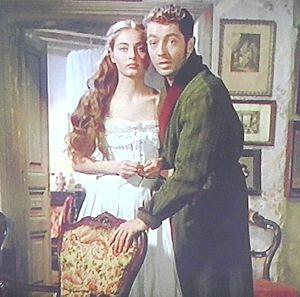
Marcella Mariani, née le 8 février 1936 à Rome dans la région du Latium et morte le 15 février 1955 à Mont Terminillo dans la région du Latium en Italie, est une actrice italienne, sacrée miss Italie en 1953. Elle ne doit pas être confondue avec son homonyme Marcella Mariani, scénariste sur plusieurs films et téléfilms de Roberto Rossellini dans les années 1970.